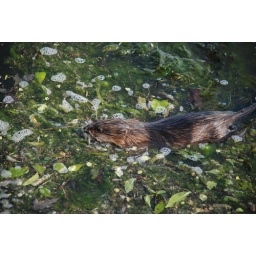
muskrat swimming in the water